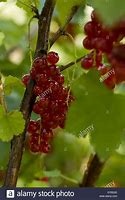
Label: redcurrant